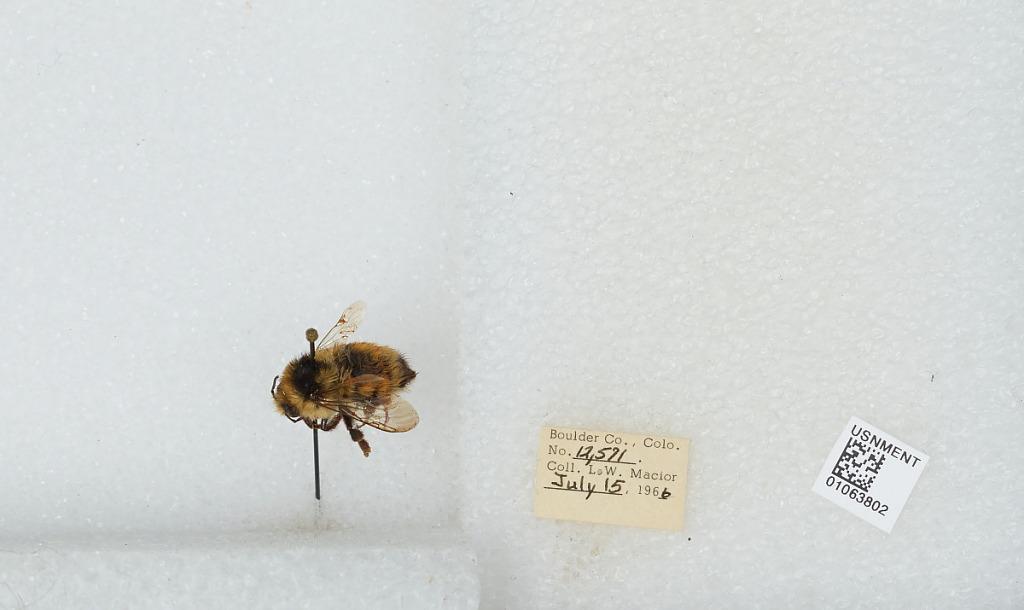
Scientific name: Bombus (Pyrobombus) bifarius Cresson
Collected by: L. Macior
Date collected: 1966-7-15
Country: United States
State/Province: Colorado
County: Boulder
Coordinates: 40.0275, -105.252